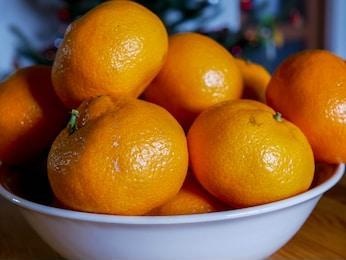
Label: mandarine